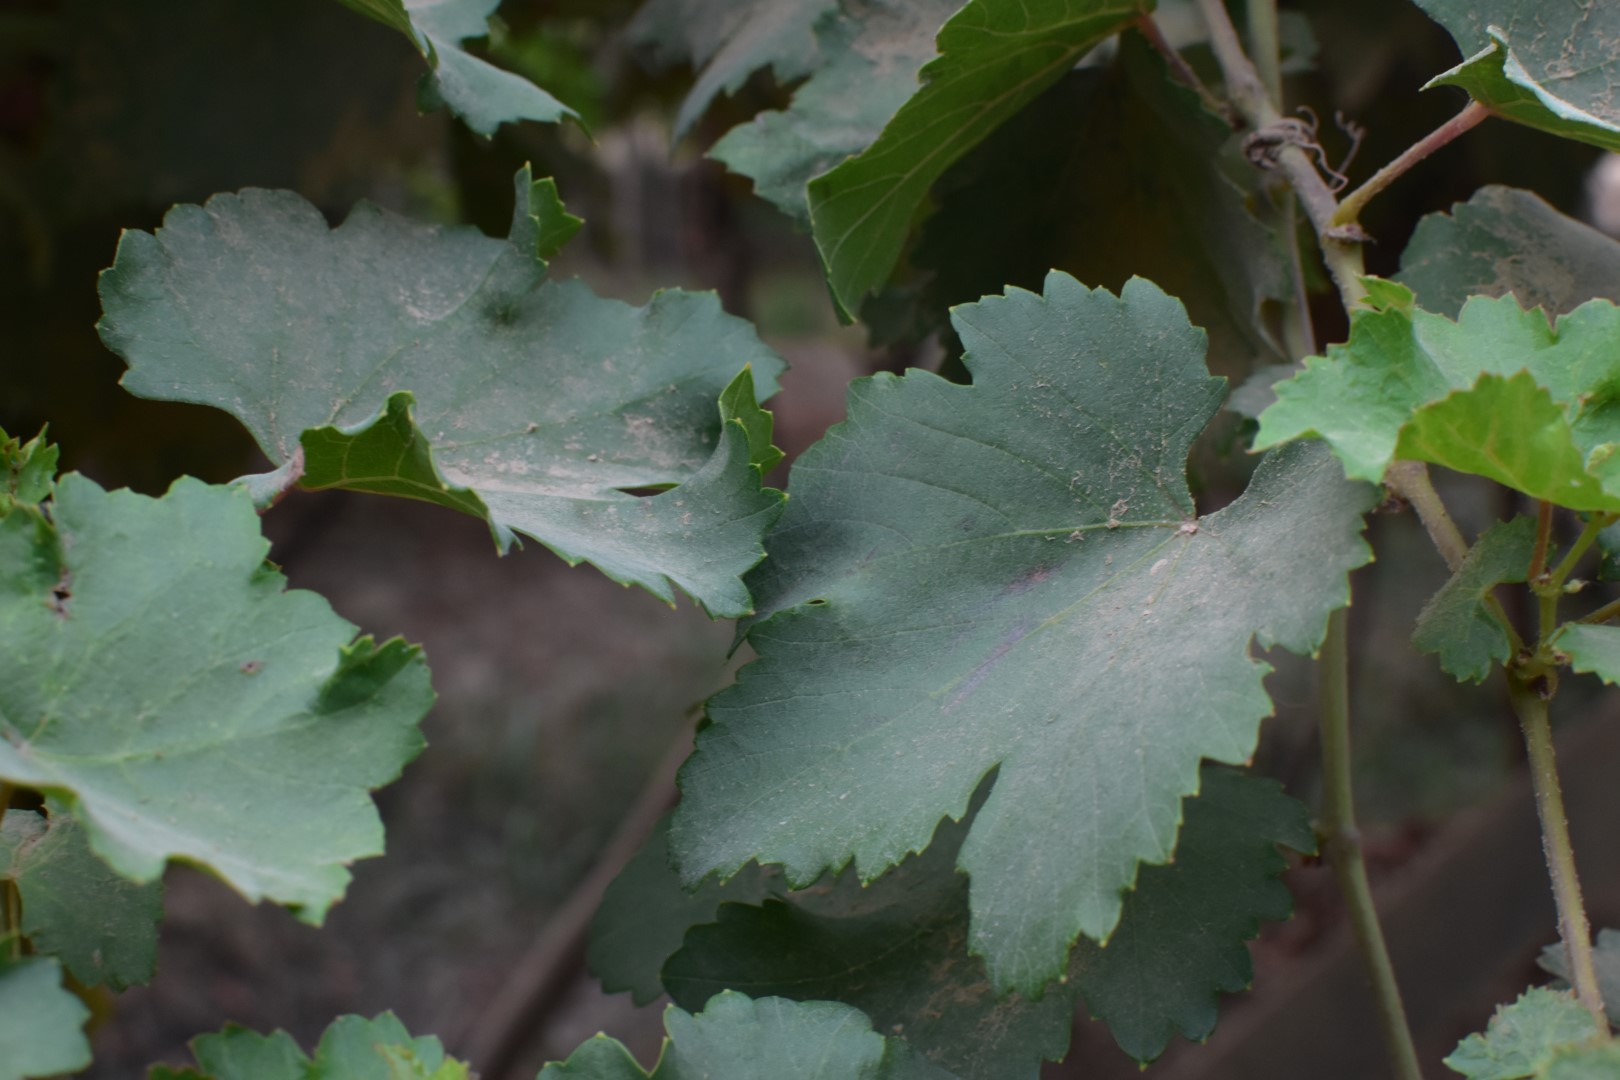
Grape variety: Kamali